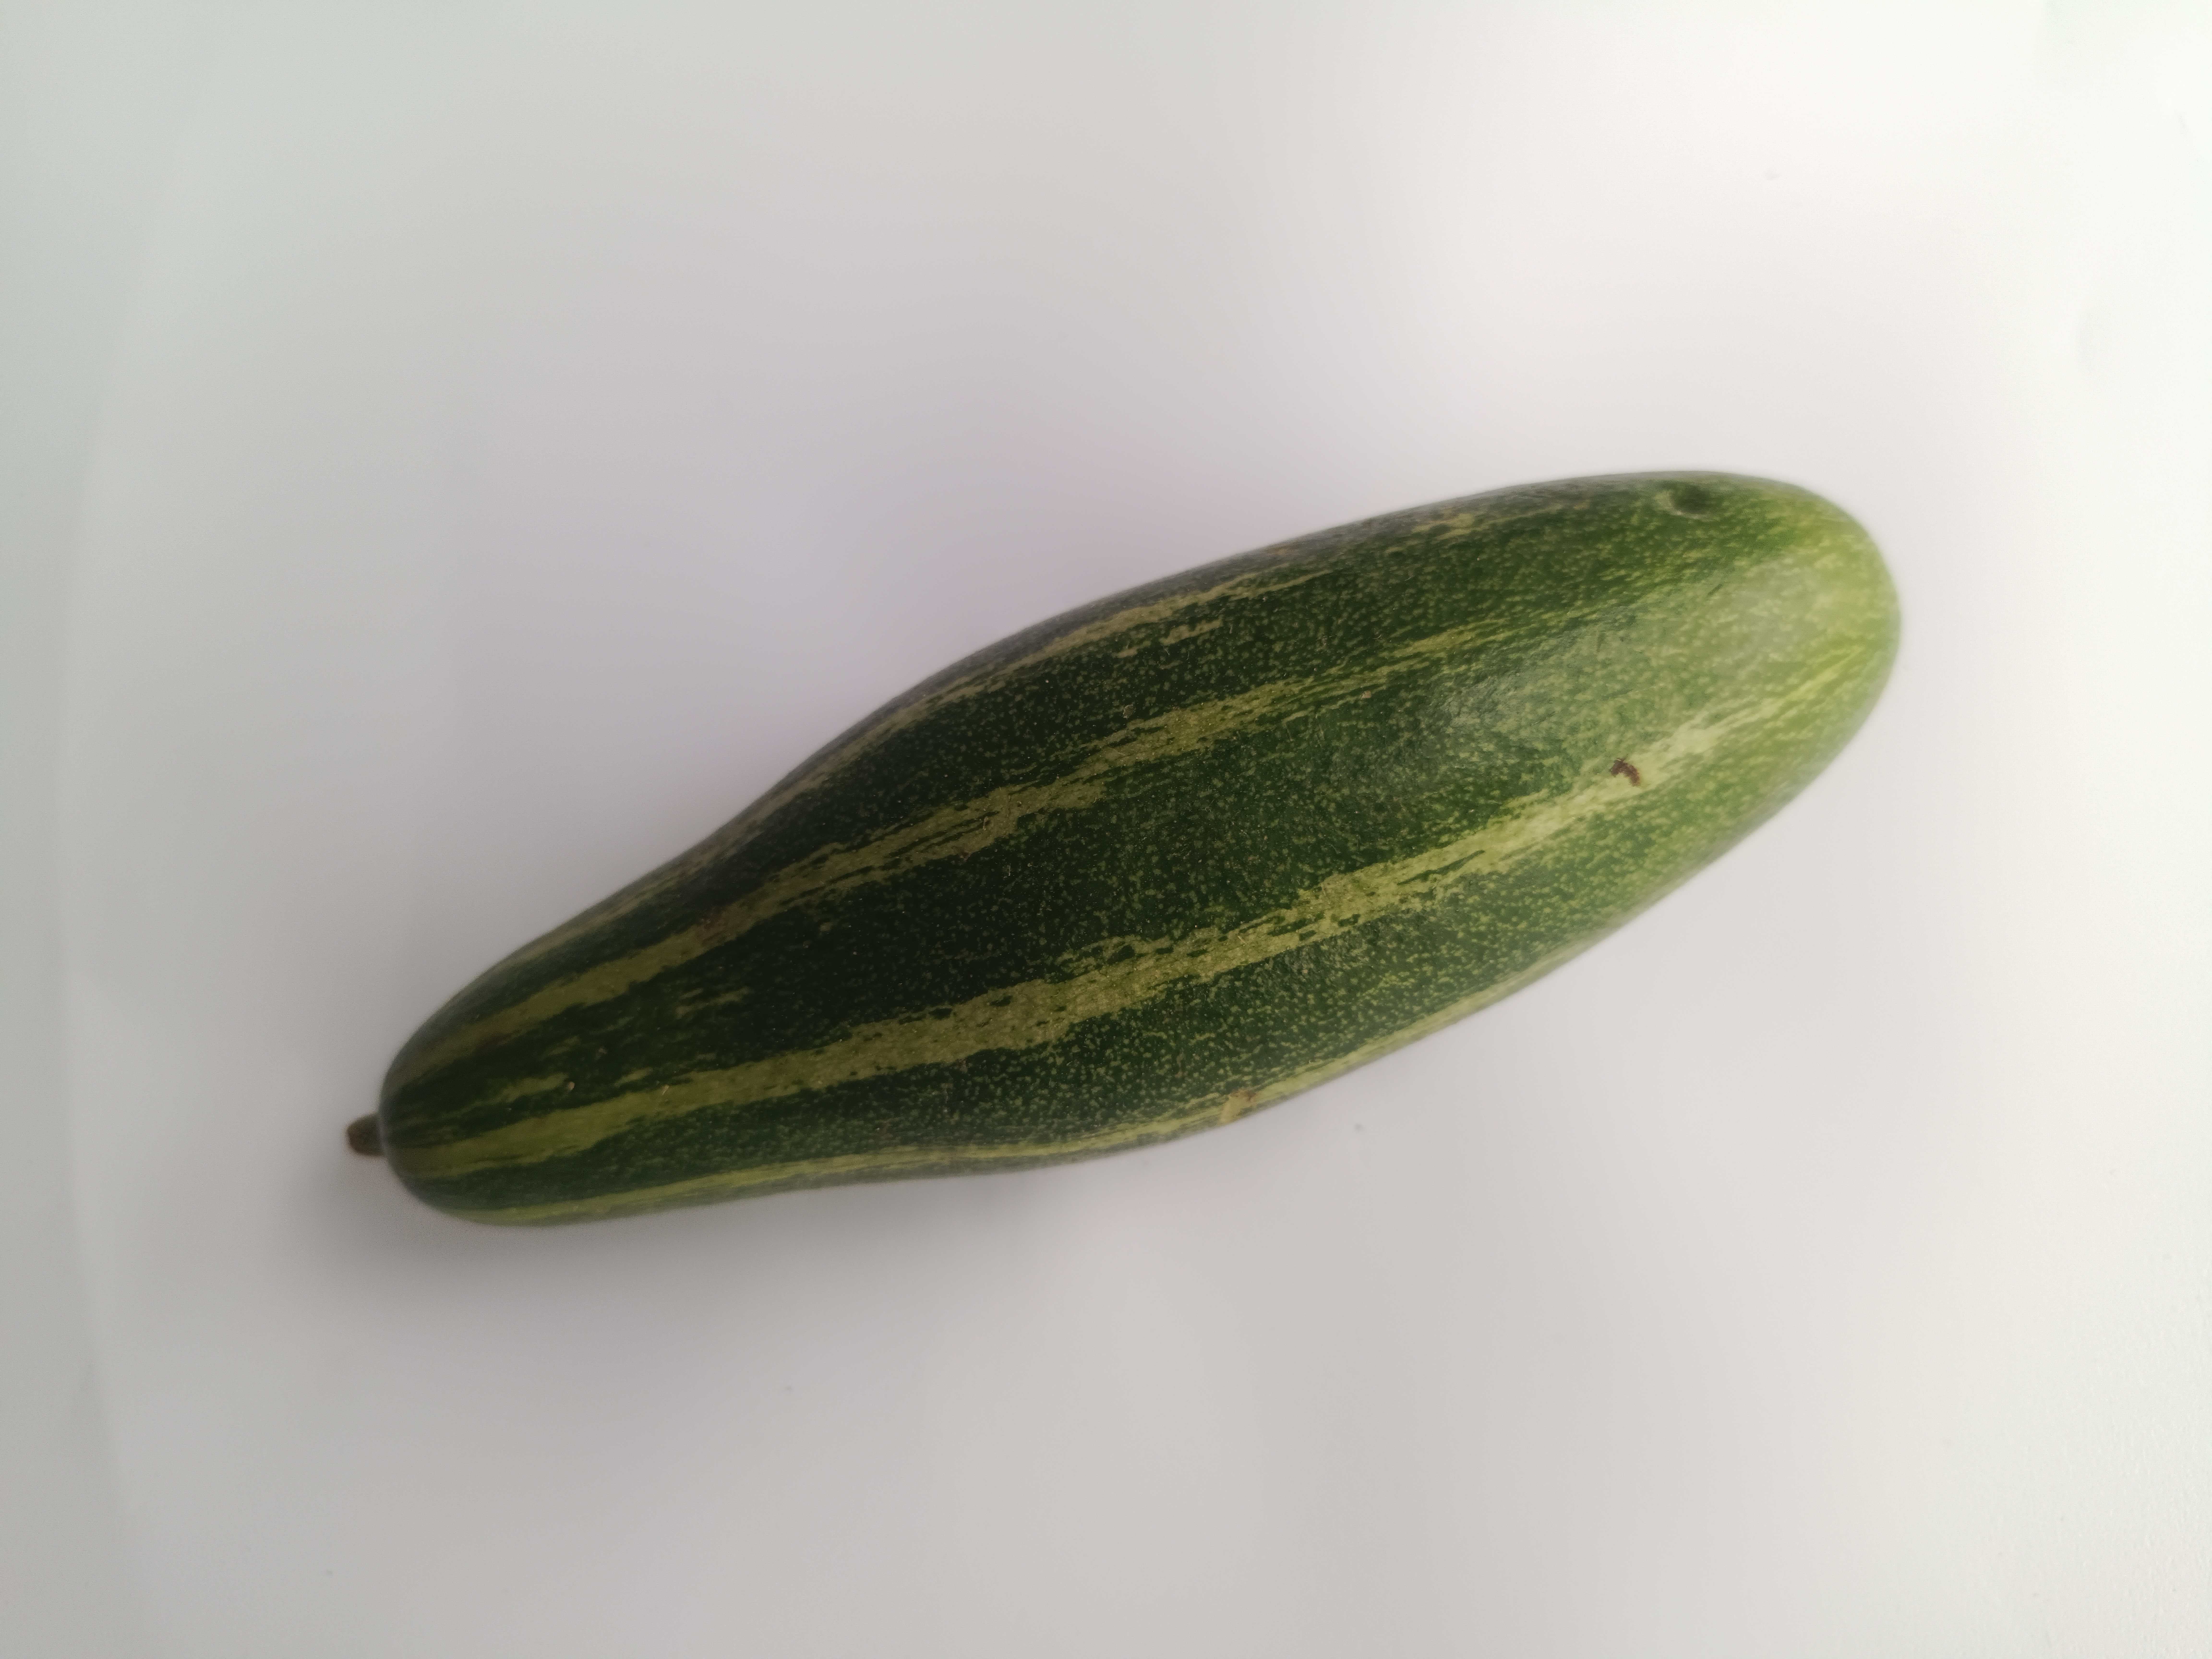
Label: Trichosanthes dioica